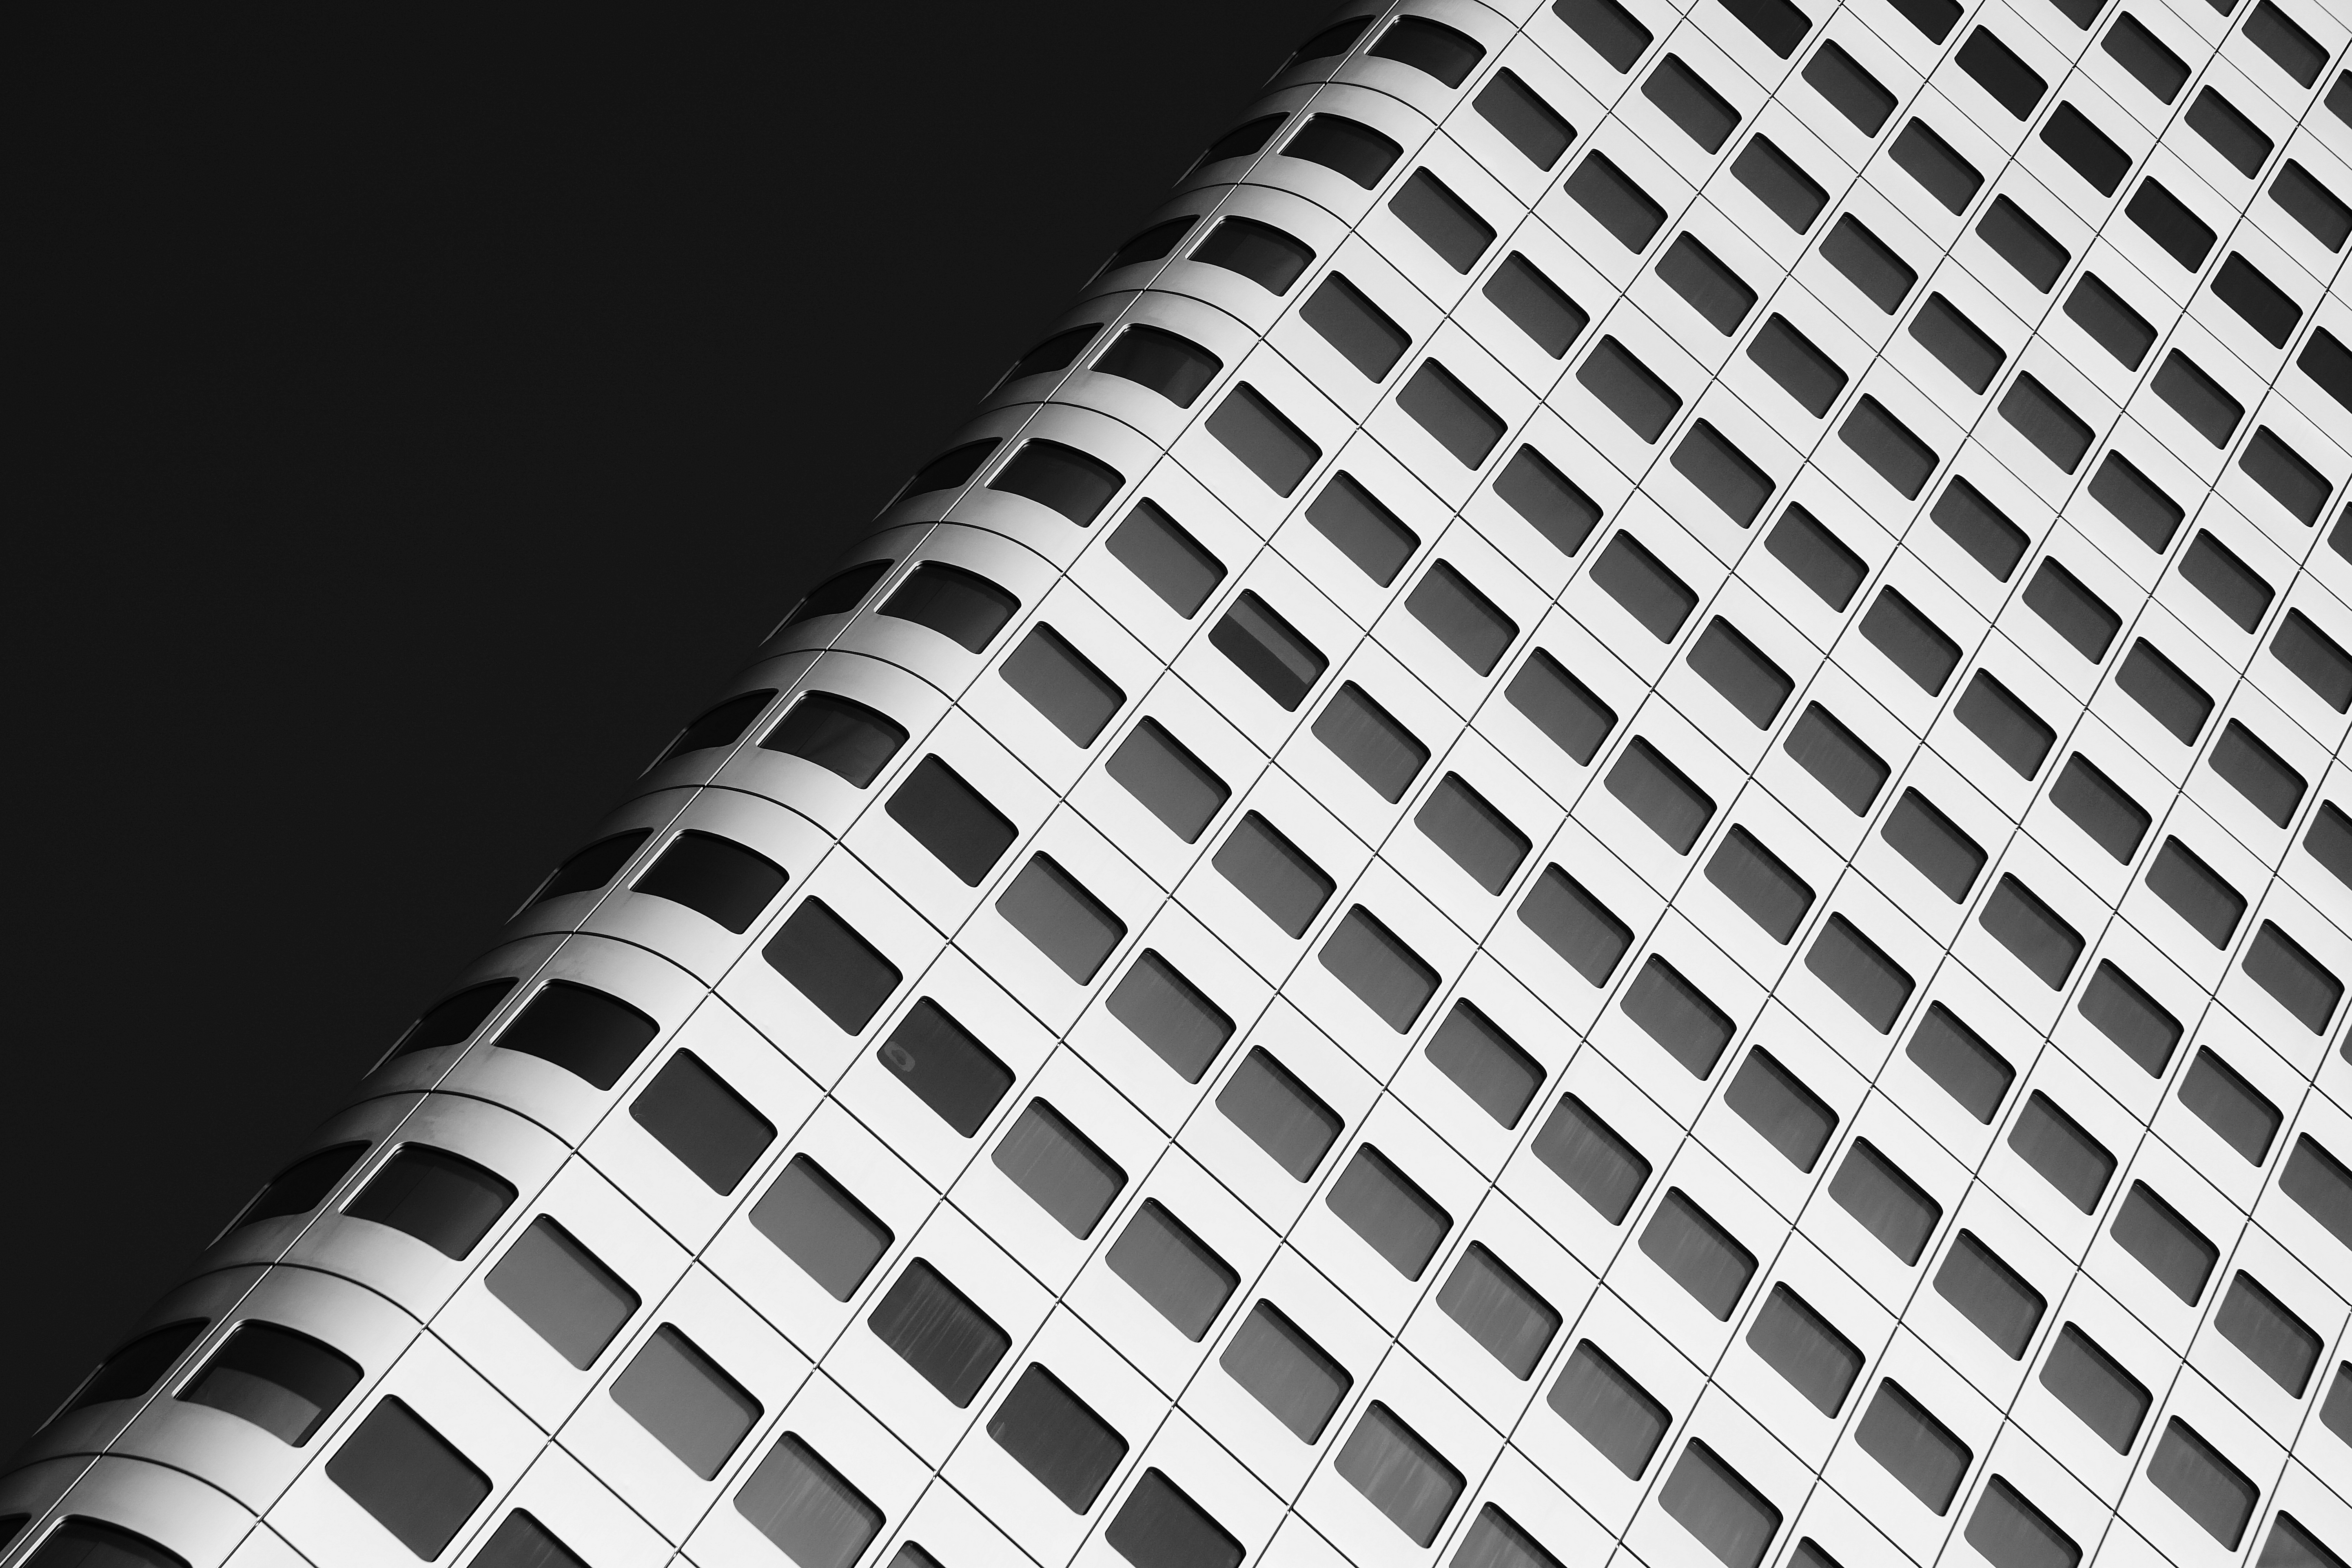
black and white, architecture, white, window, building, skyscraper, line, geometry, facade, monochrome, tower block, design, symmetry, shape, metropolis, monochrome photography